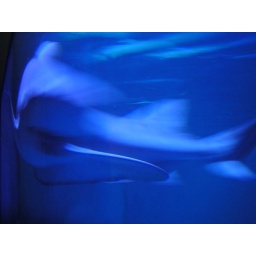
Shark crashing against glass wall in Emmen Zoo